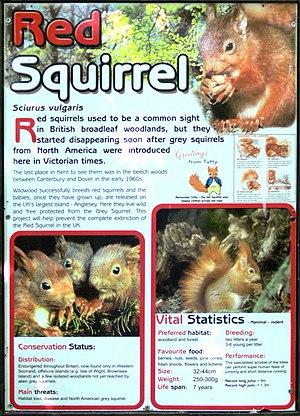
Panneaux d'information guidant les visiteurs du Parc de découverte de Wildwood plus récemment appelé Wildwood Trust
Le parc de découverte de Wildwood plus récemment appelé Wildwood Trust est un parc zoologique anglais, presque totalement boisé, voué à la découverte d'espèces animales d'Europe de l'Ouest dont certaines ayant plus ou moins récemment disparu d'Angleterre et d'autres parties de l'Europe. Le Wildwood Trust a une vocation seconde qui est l'élevage conservatoire d'espèces menacées en vue de leur réintroduction.